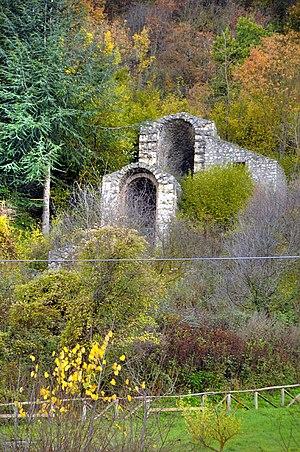
Les tunnels de Claude sont un ouvrage hydraulique constitué d'un long canal souterrain, de six tunnels de service inclinés et de trente-deux puits, construits par l'empereur Claude entre 41 et 52 après JC pour contrôler les niveaux variables du lac Fucin dans les Abruzzes, protégeant ainsi les villages riverains des inondations et asséchant les terres de Fucin, les rendant exploitables. Les eaux du lac ont donc traversé le cœur du mont Salviano depuis Avezzano à travers un tunnel souterrain long de près de 6 kilomètres pour se déverser dans la rivière Liri sur le côté opposé de la montagne, sous la vieille ville de Capistrello. Le canal souterrain représente le plus long tunnel jamais construit depuis l'Antiquité jusqu'à l'inauguration du tunnel ferroviaire de Fréjus en 1871.